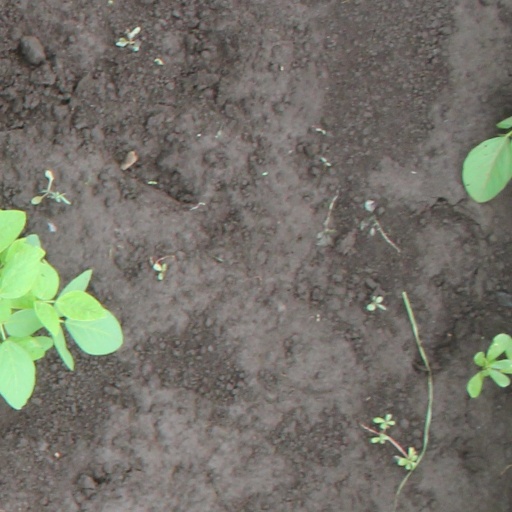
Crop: soybean